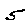
Label: 5